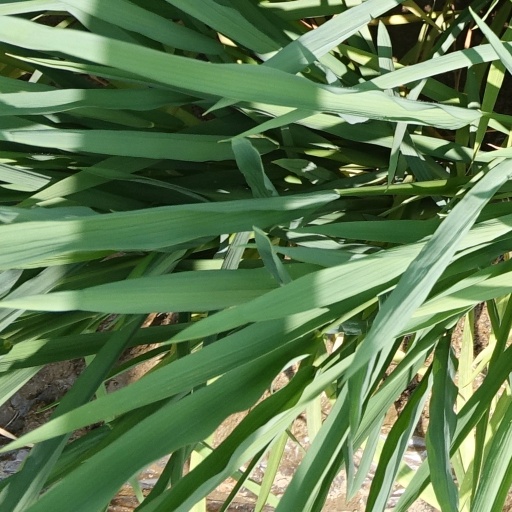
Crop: rice